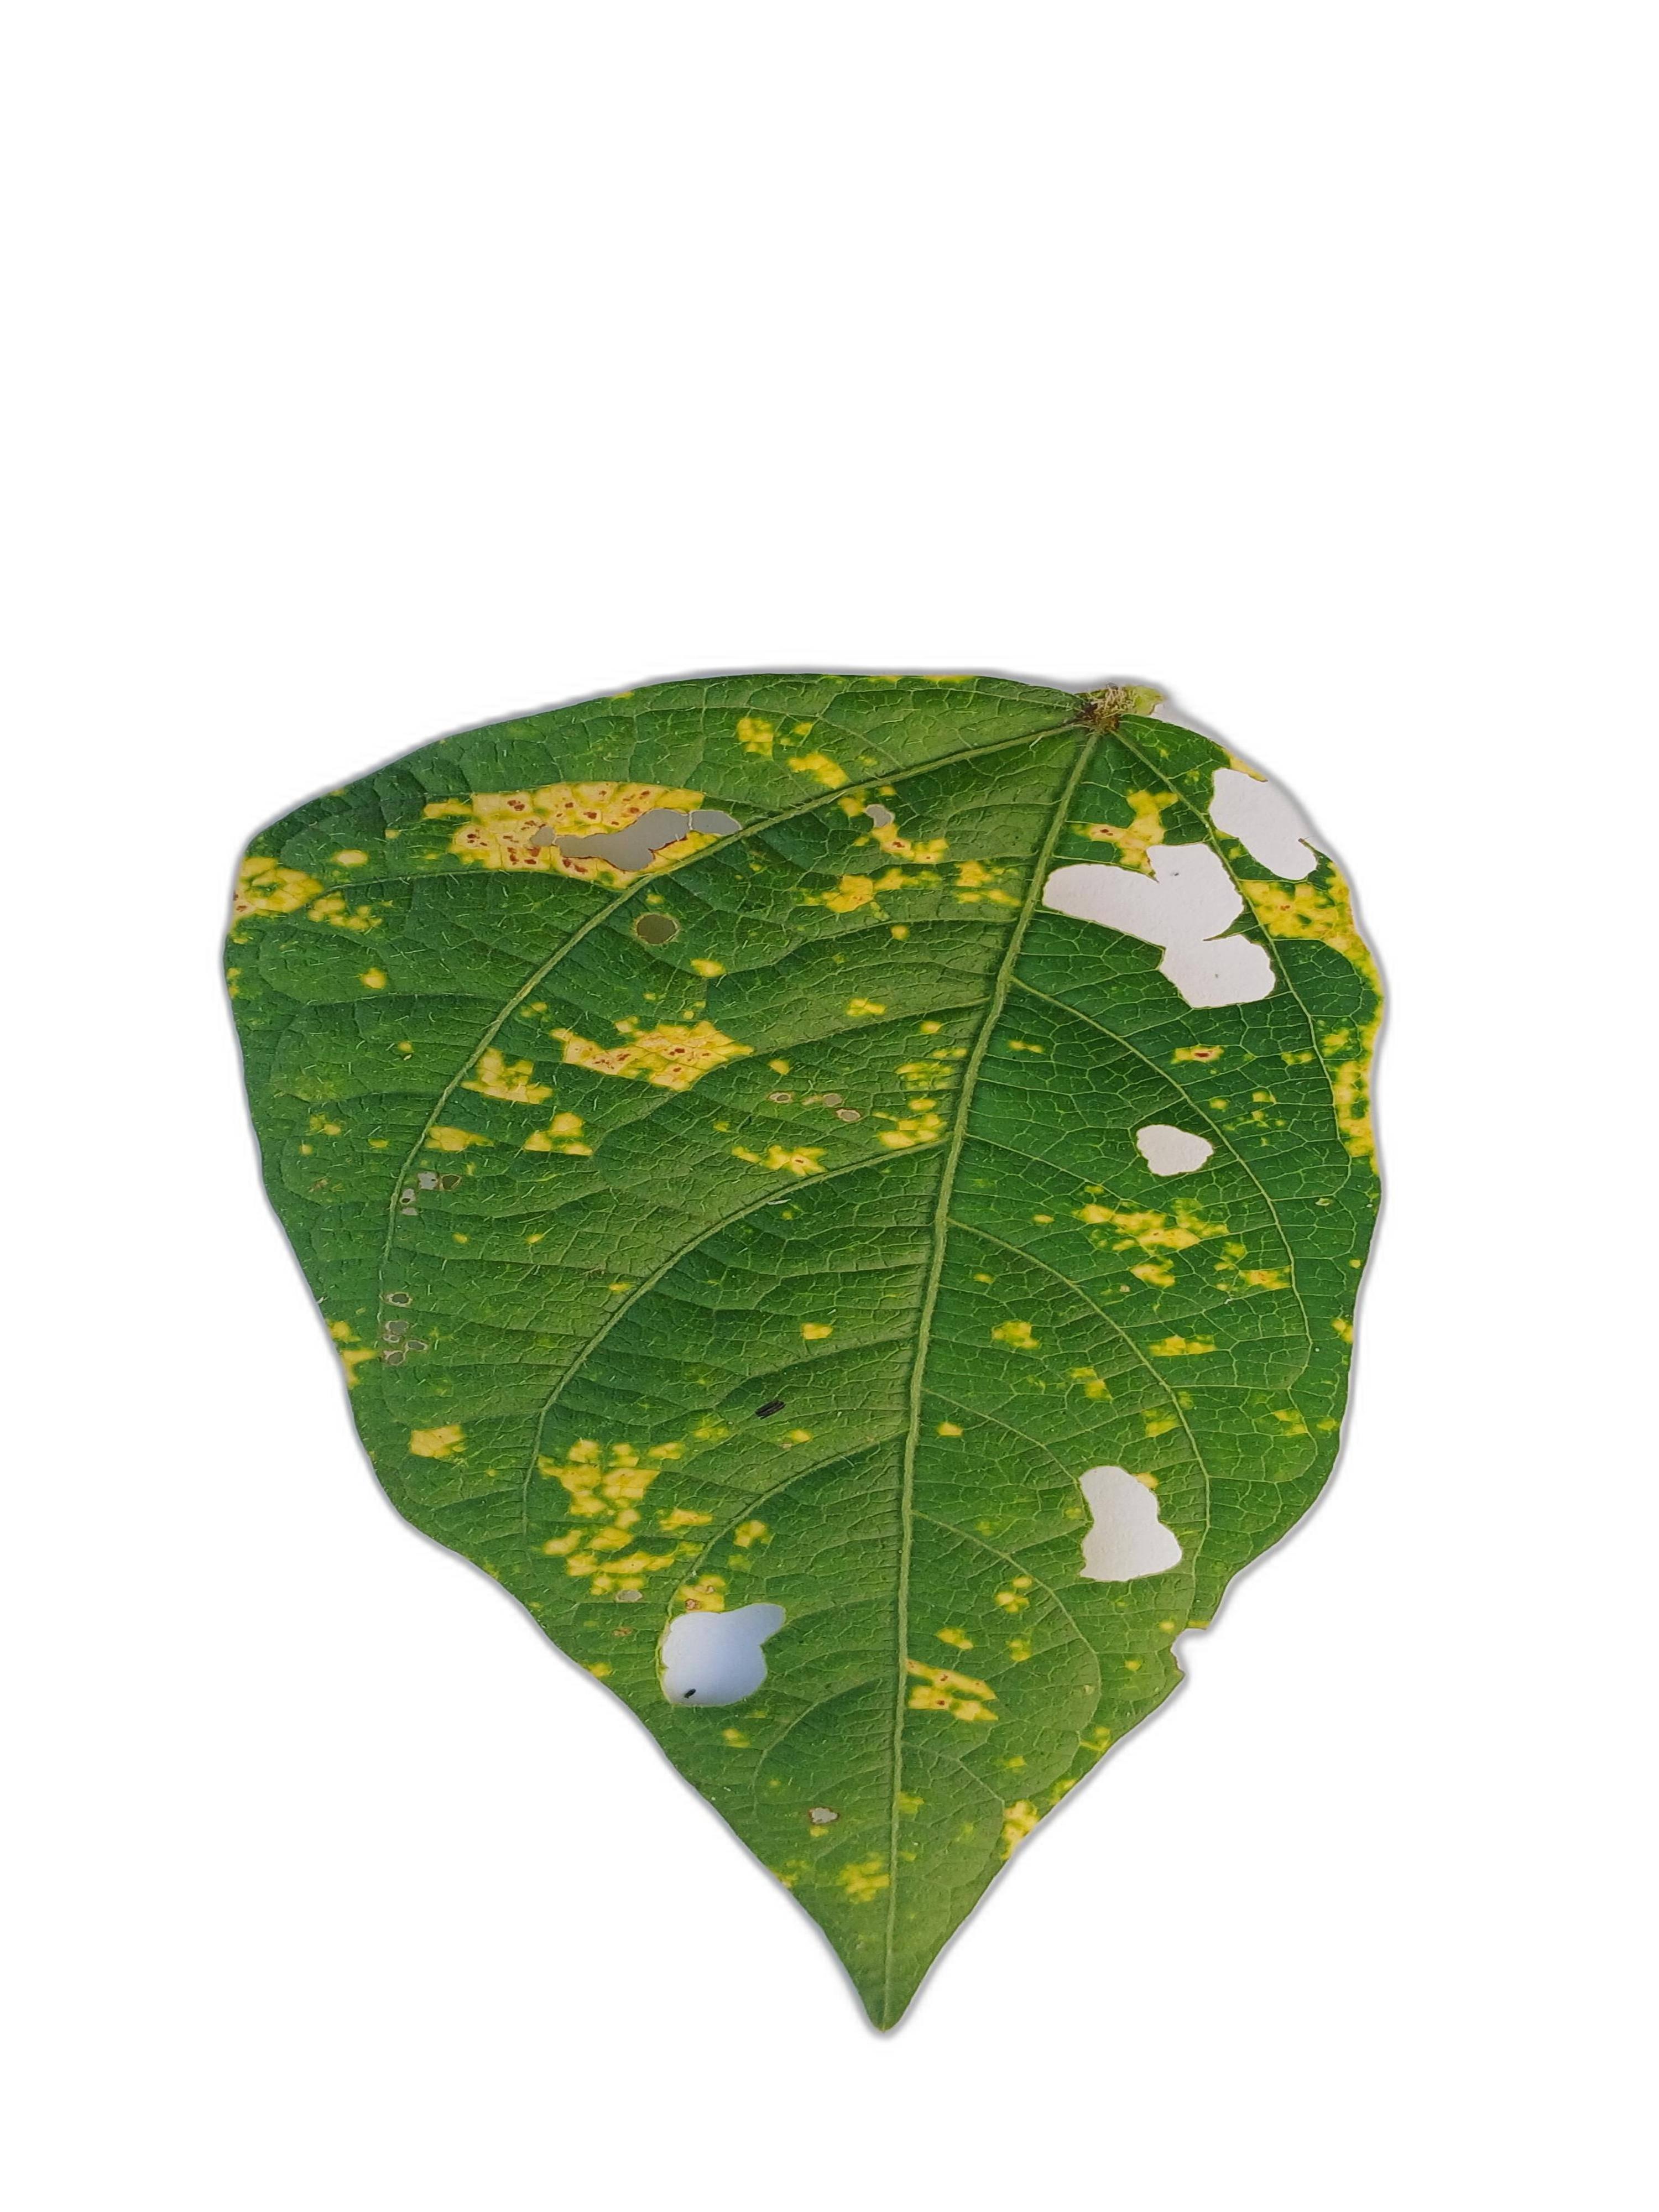
Label: Yellow Mosaic